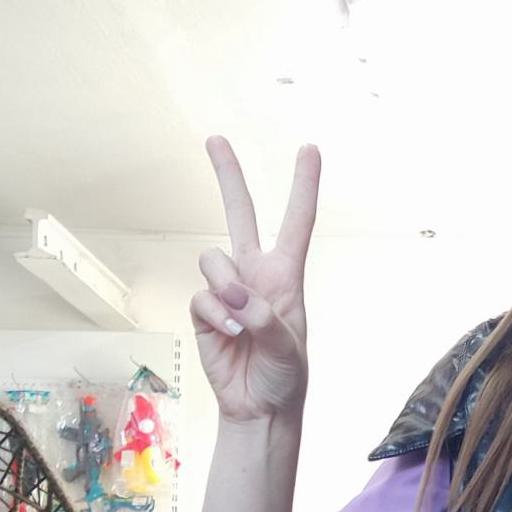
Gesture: peace